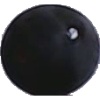
Label: Grape Blue 1